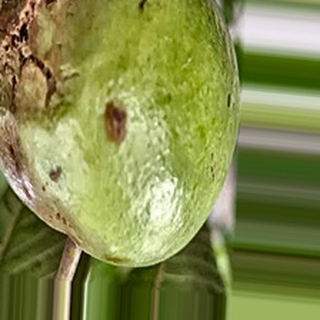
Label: guava_fruit_fly